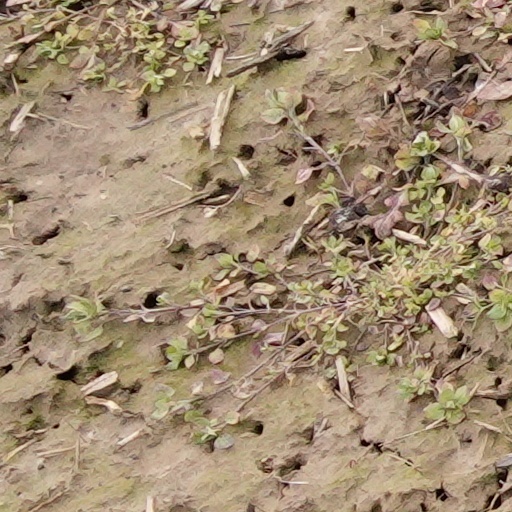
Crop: wheat